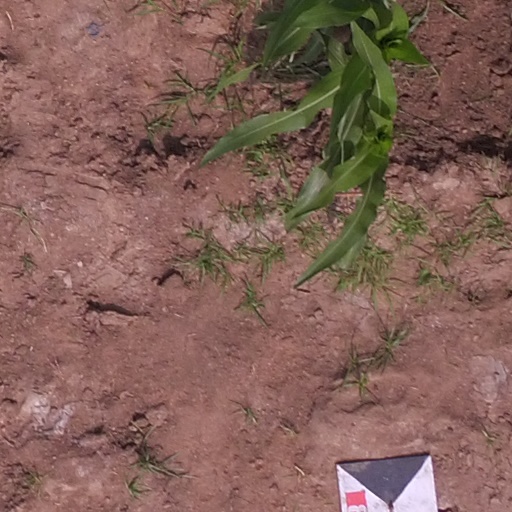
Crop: maize; corn